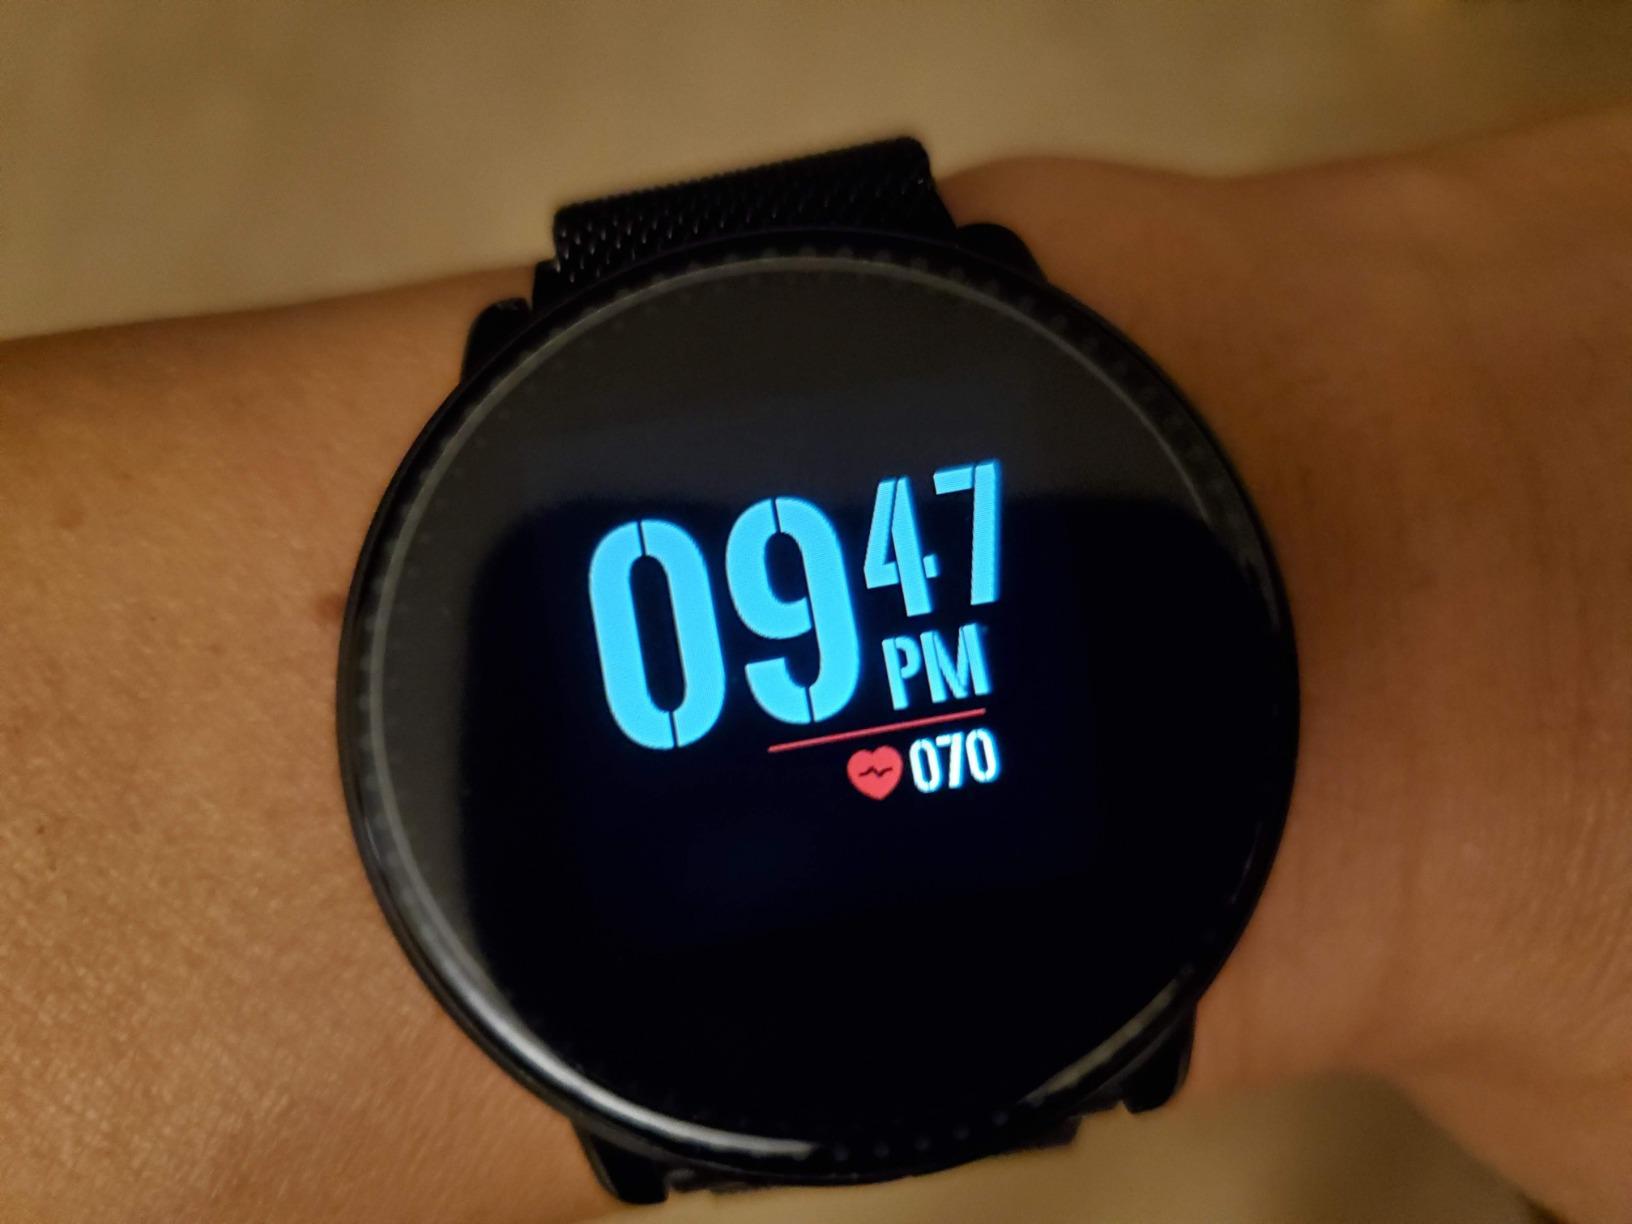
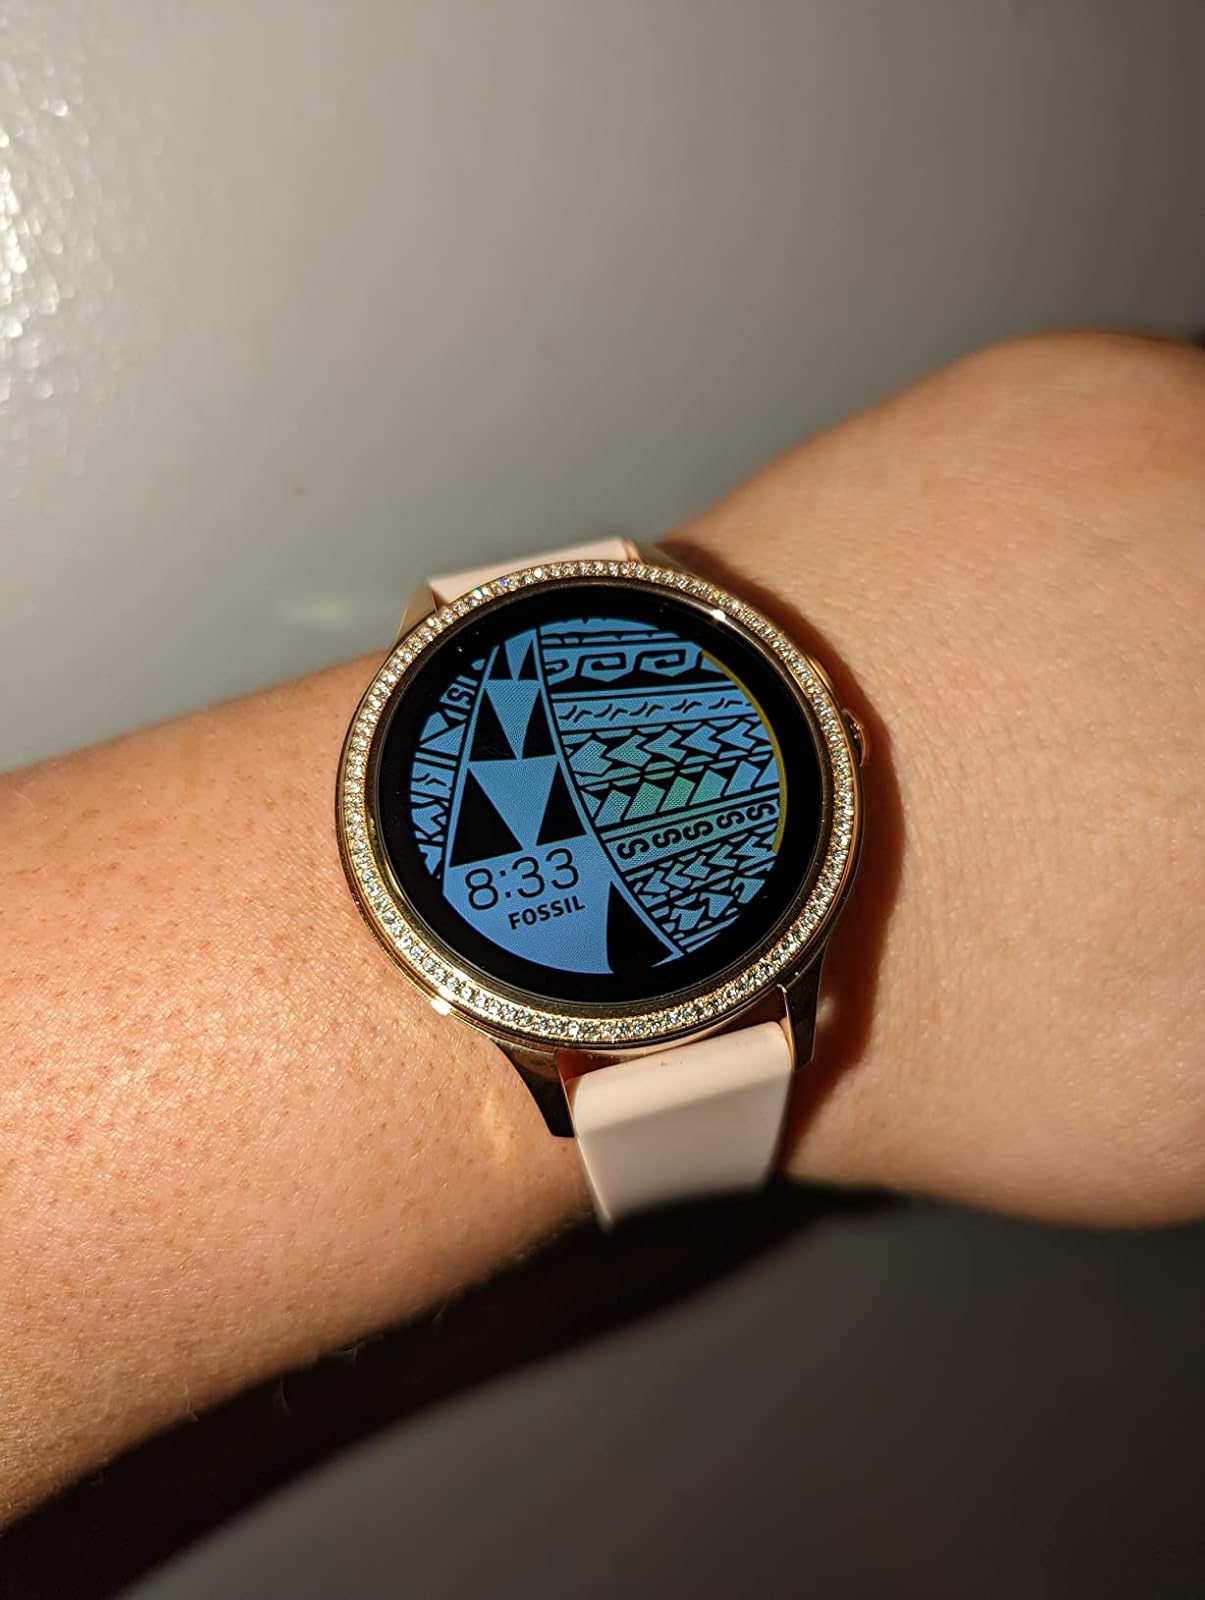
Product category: smartwatch
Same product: no